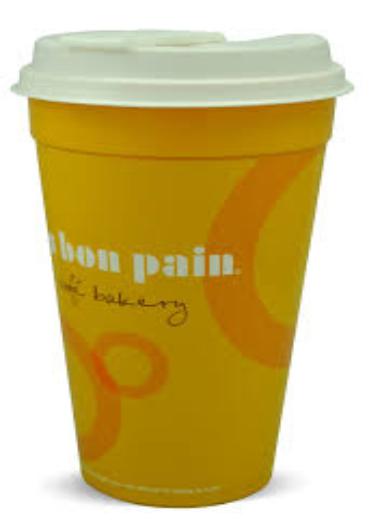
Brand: Au Bon Pain
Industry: Food